Diplotaxis (plant)

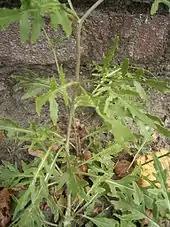
Foliage of "Diplotaxis tenuifolia"

Diplotaxis (wall-rocket) is a genus of 32–34 species of flowering plants in the family Brassicaceae (Cruciferae), native to Europe, the Mediterranean region and Macaronesia; the species diversity is highest in the Iberian Peninsula, North Africa and the Cape Verde archipelago. They are annual or perennial plants, either herbaceous or sub-shrubby with a woody base. The flowers are yellow in most species, but are white in "Diplotaxis erucoides" and violet in "Diplotaxis acris". Some species, such as "Diplotaxis tenuifolia" and "Diplotaxis muralis", have been historically used as leaf vegetables, are similar to "Eruca sativa" in their peppery flavour, and are used interchangeably with it.